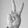
ASL letter: V